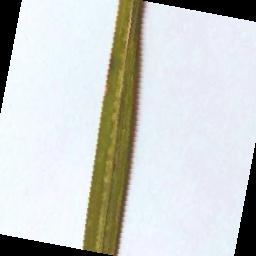
Label: Rice___Brown_Spot